Swimming at the 2019 SEA Games

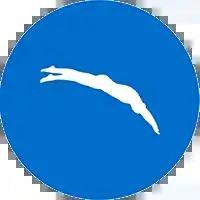

The swimming competitions at the 2019 SEA Games in Manila were held at the New Clark City Aquatics Center from 4 to 9 December 2019. It is one of four aquatic sports at the Games, along with diving, open water swimming, and water polo.